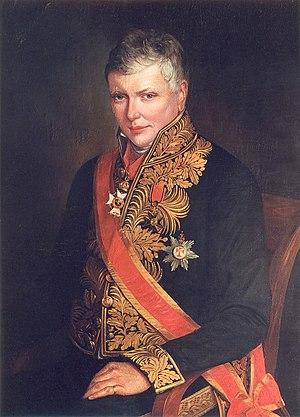
Comte Emile d'Oultremont, premier ambassadeur du Royaume de Belgique près le Vatican
Le comte Émile d'Oultremont de Wégimont de Warfusée, né le 21 juillet 1787 à Anvers et mort le 4 août 1851 au château de Warfusée, fut un diplomate et homme politique belge qui joua un rôle dans la formation du Royaume de Belgique.